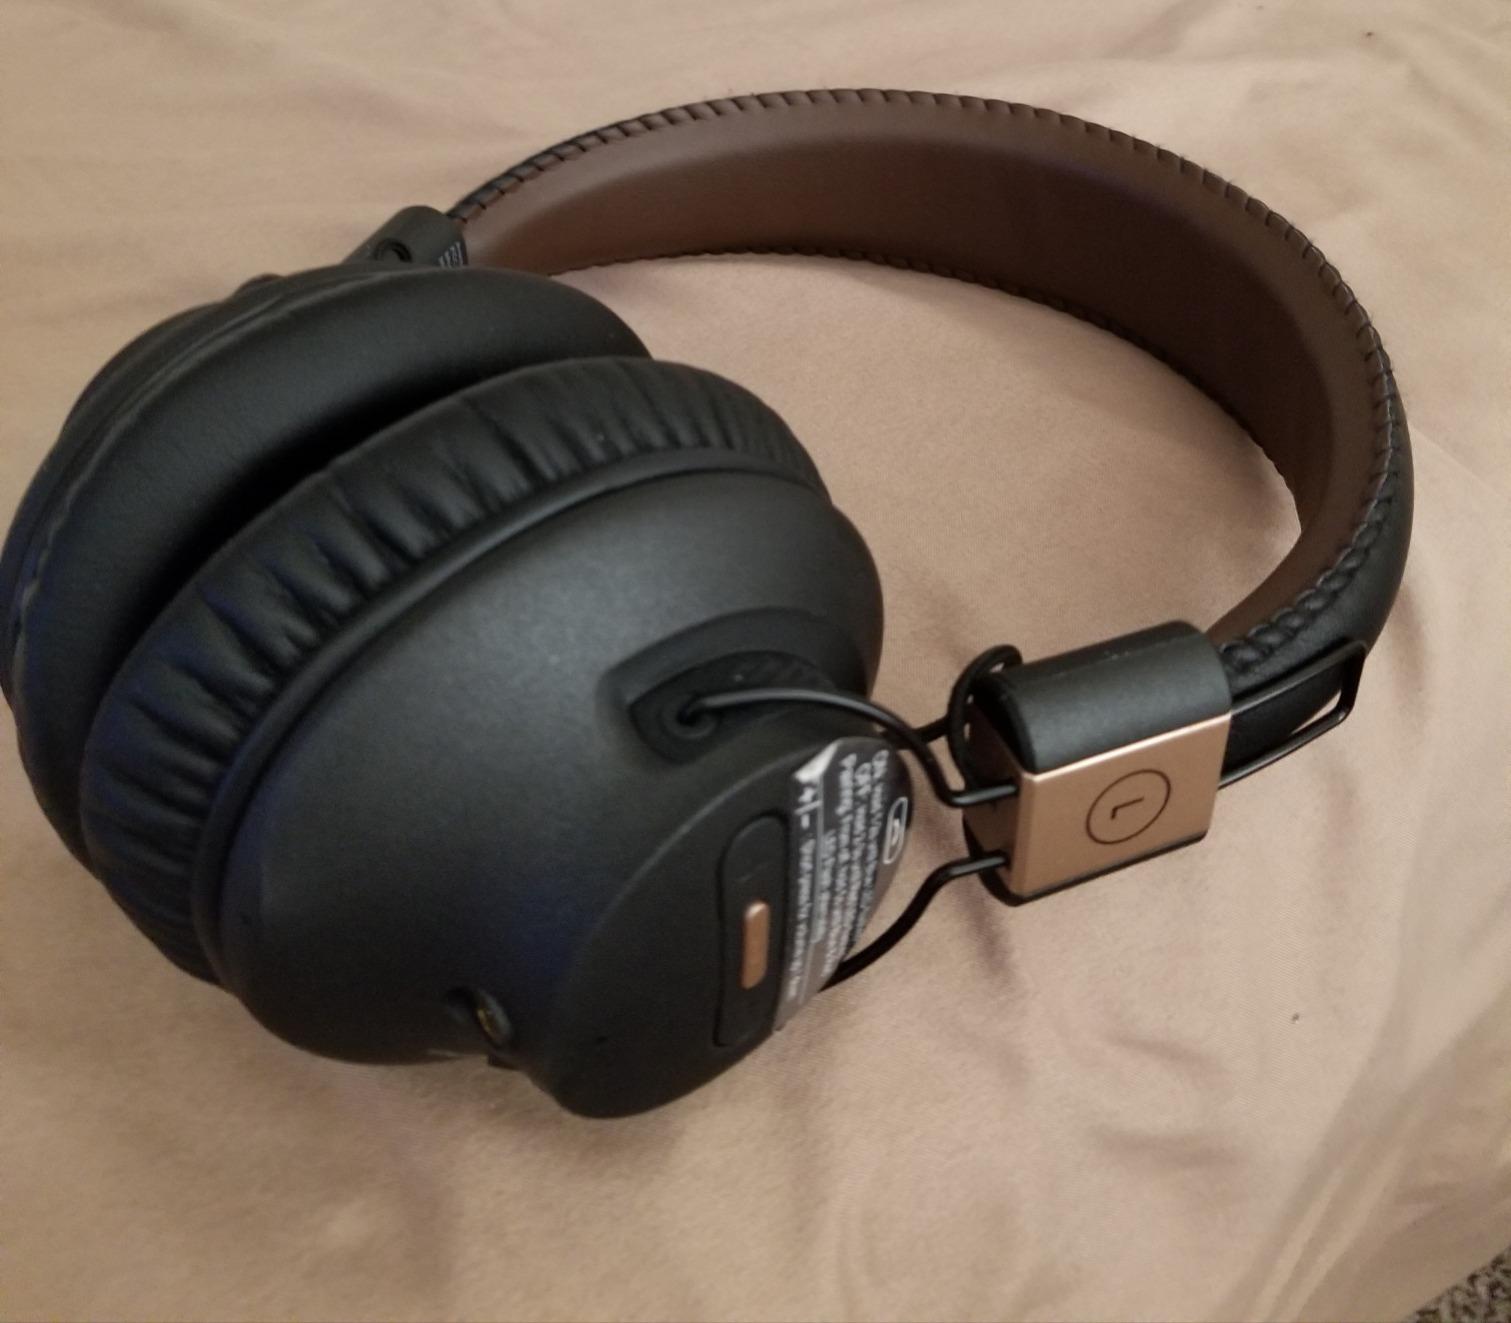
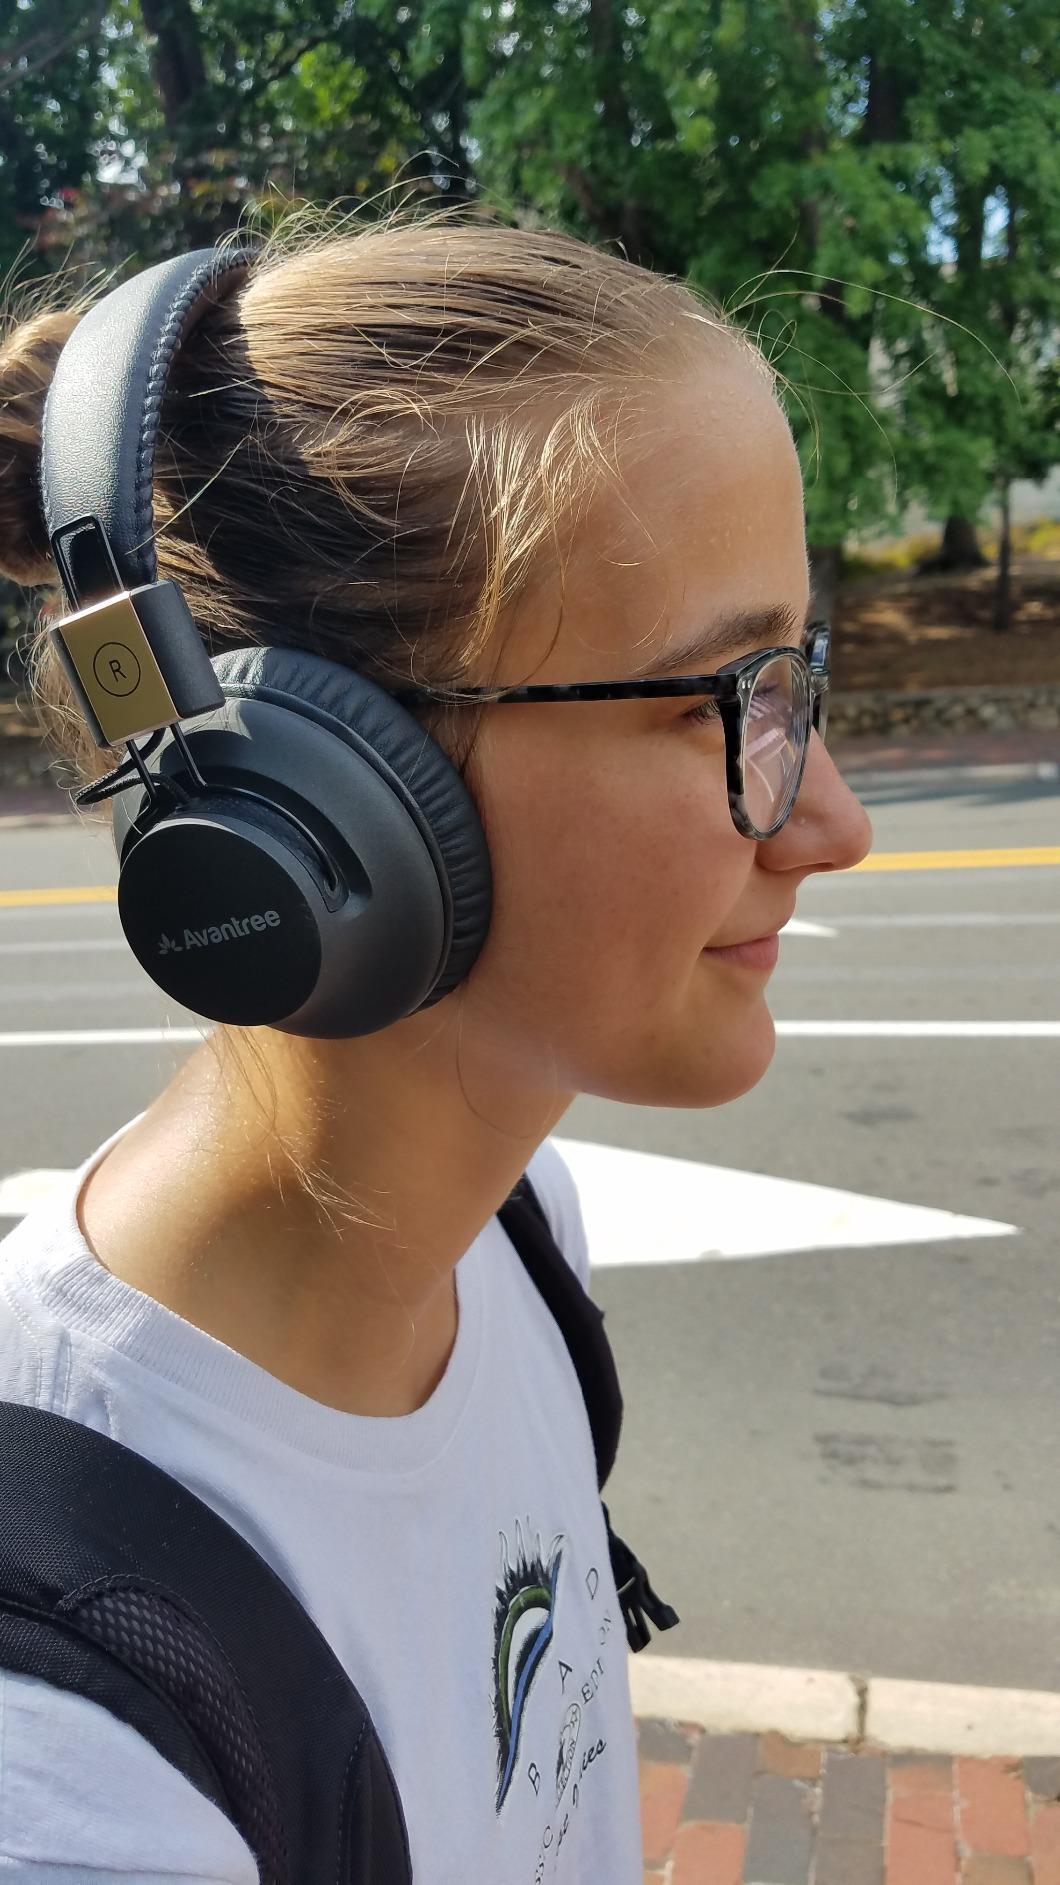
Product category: headphones
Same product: yes